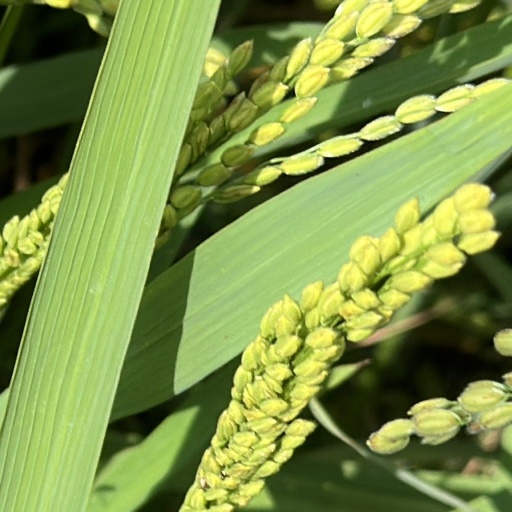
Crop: rice